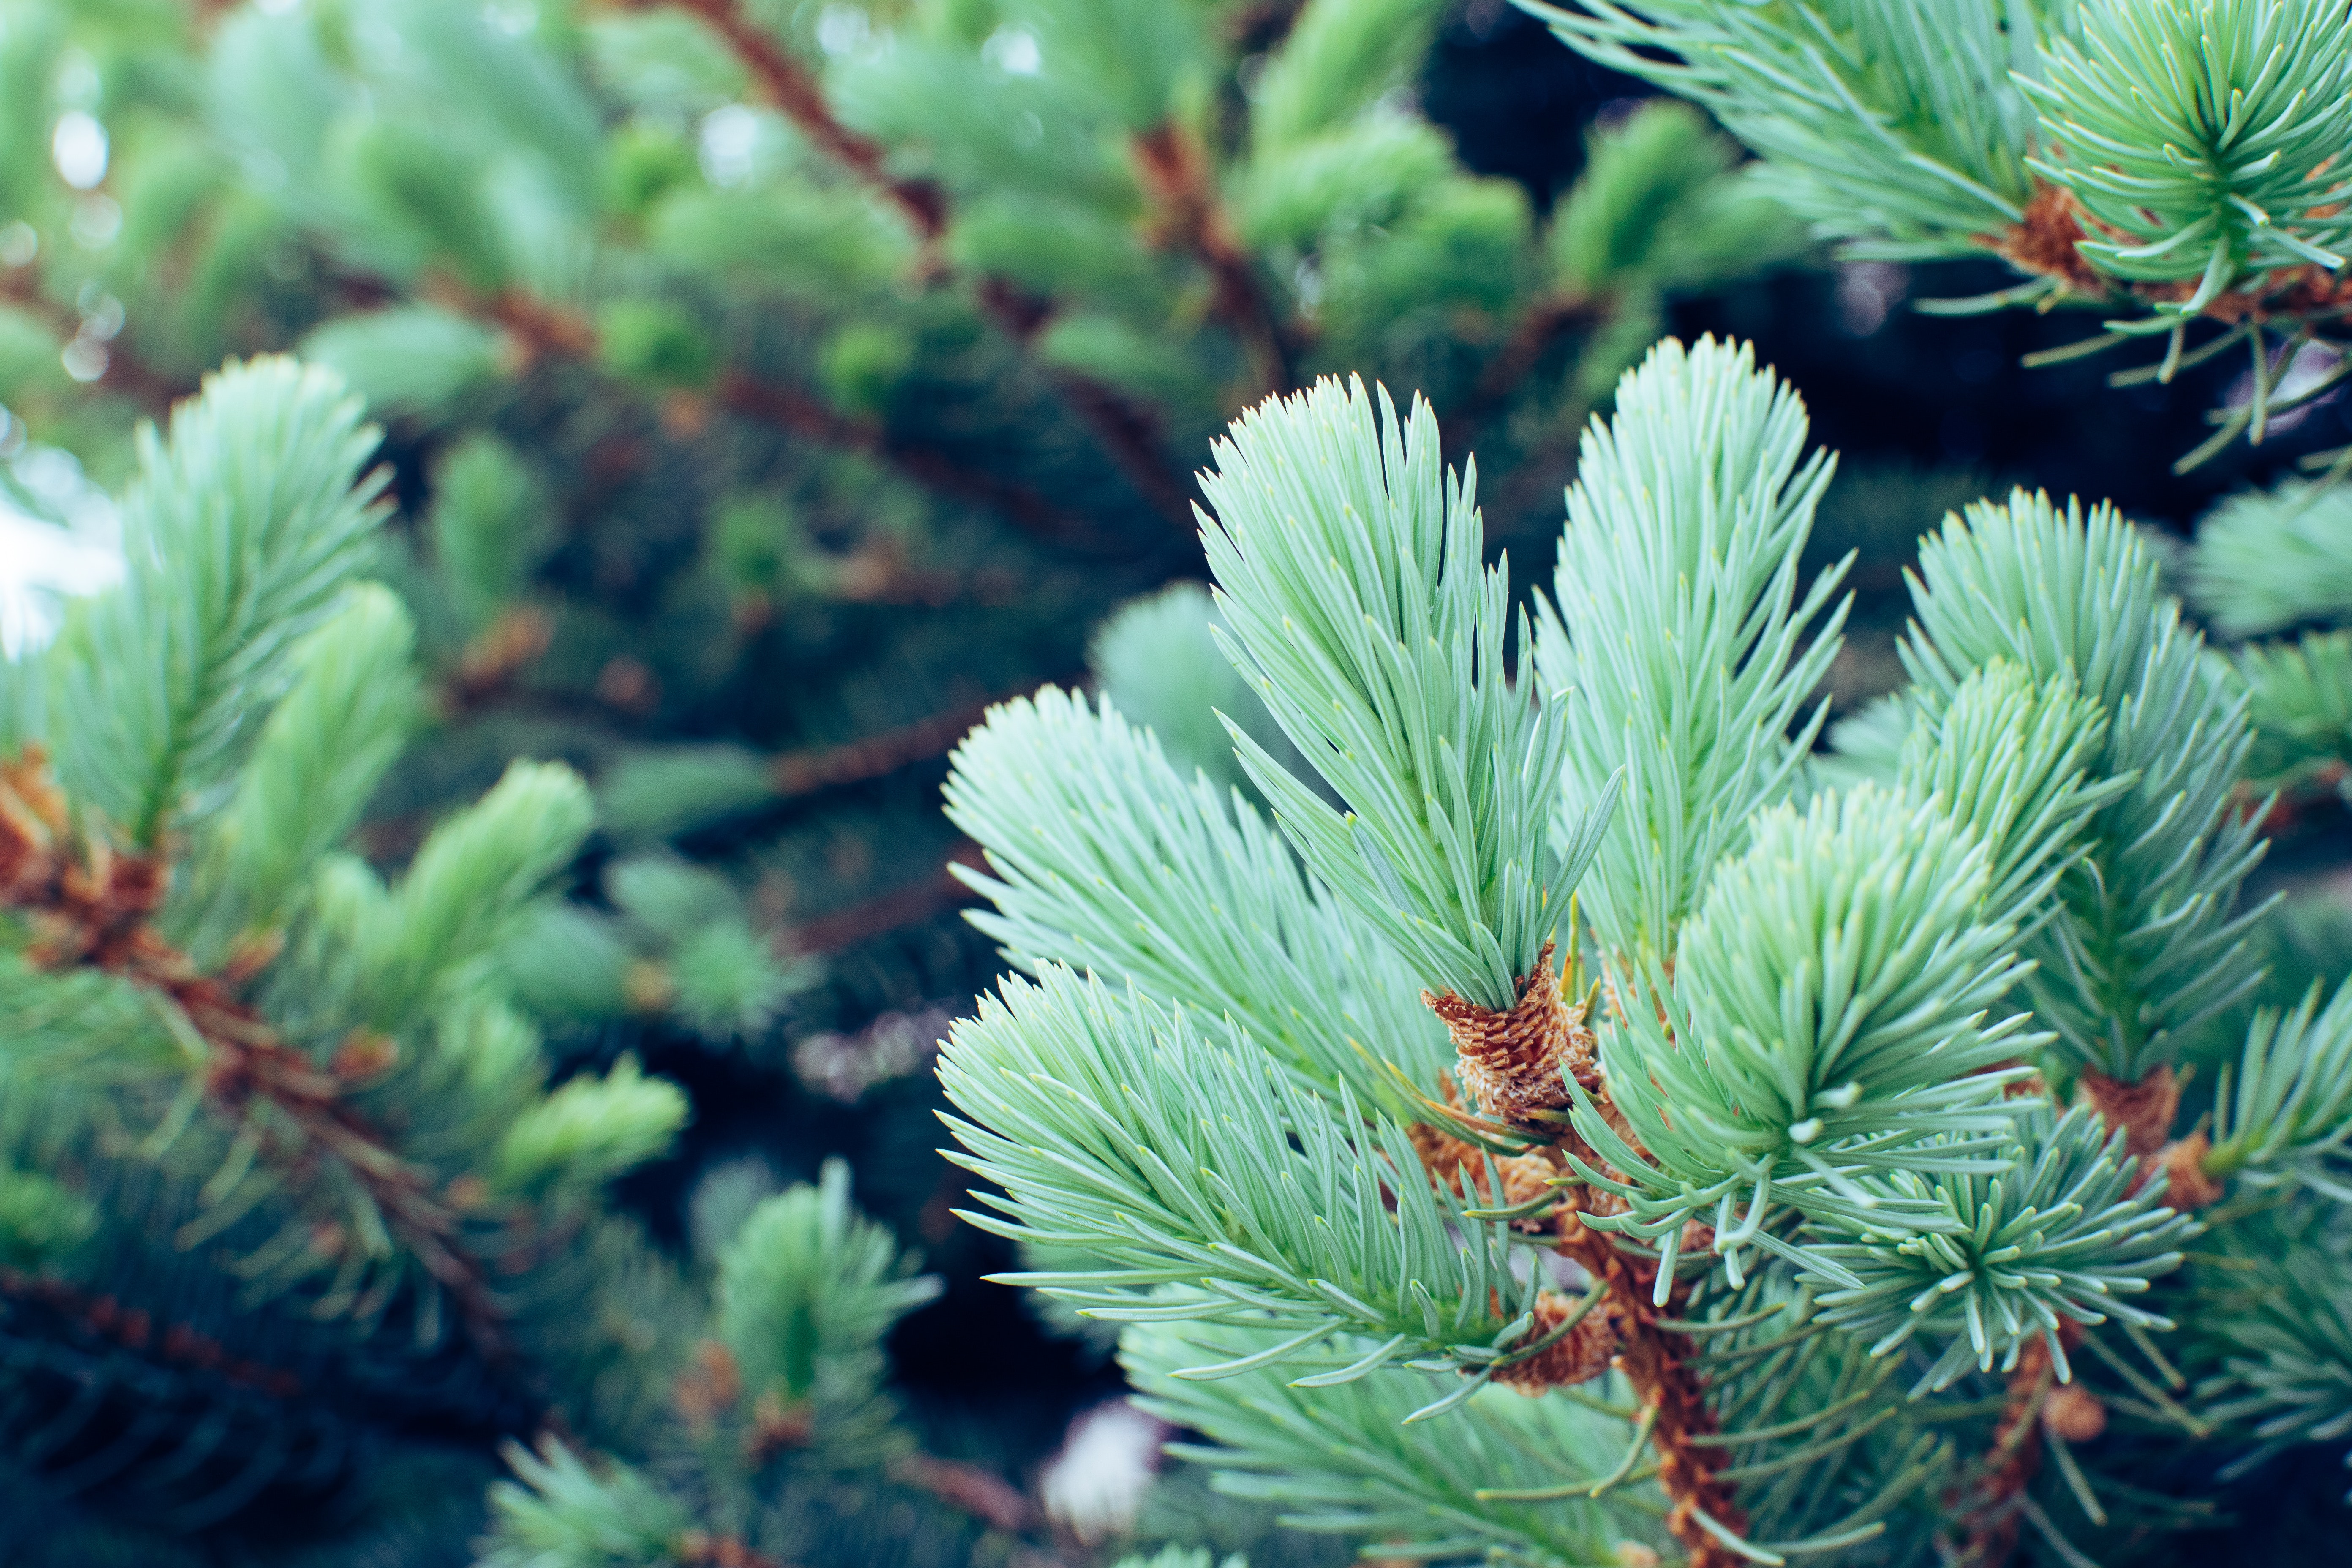
shortleaf black spruce, Columbian spruce, balsam fir, Yellow fir, Larix lyalliiSubalpine Larch, lodgepole pine, silvertip fir, white pine, Jack pine, Canadian fir, Singleleaf pine, red pine, plant, tree, shortstraw pine, vegetation, sitka spruce, green, oregon pine, western yellow pine, Colorado spruce, biome, American larch, leaf, woody plant, Two needle pinyon pine, pine, botany, branch, evergreen, terrestrial plant, pine family, conifer, loblolly pine, River juniper, flower, fir, larch, hackmatack, Red juniper, cypress family, spruce, juniper, subshrub